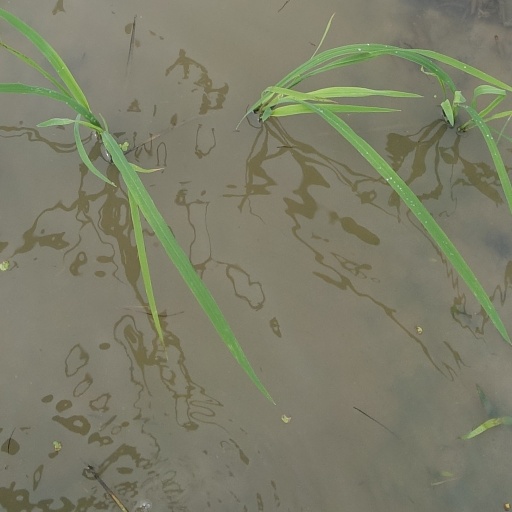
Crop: rice